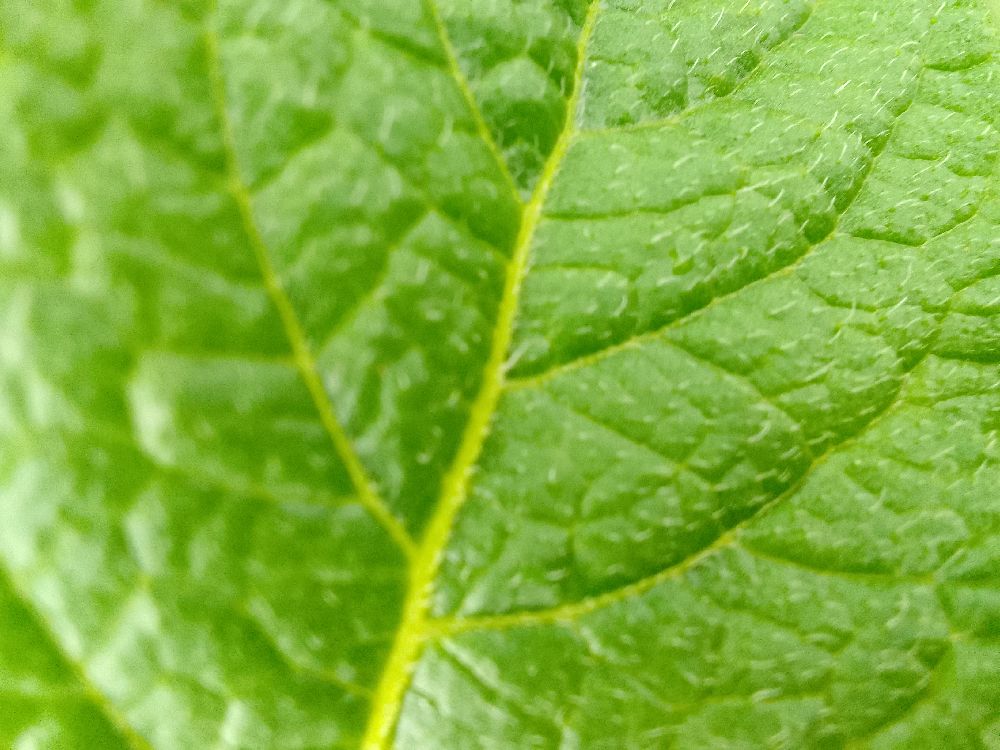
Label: Healthy